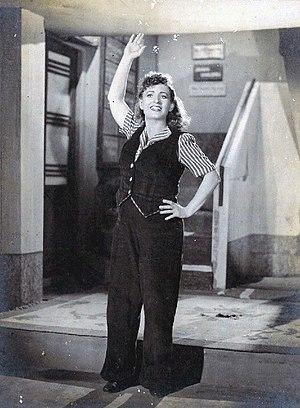
Mary Ann Evans, également connue sous son nom de scène de Fearless Nadia, est une actrice et cascadeuse indienne d'origine australienne.